Key & Peele

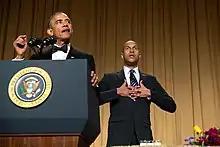
Key performing as Luther, President Obama's "anger translator", alongside the real Obama at the 2015 White House Correspondents Dinner.

The 44th President of the United States, impersonated by Peele, often has difficulty expressing his true feelings. President Barack Obama's "anger translator" Luther, played by Key, works to interpret the President's low-key statements into raging, profanity-laced tirades. Oftentimes, Luther goes too far with these and has to be reeled in by Obama, while other times Luther's influence ends up rubbing on Obama, prompting him to swear. Other sketches reveal that Obama's wife and two daughters each have their own anger translators as well, whom they request help from to speak with each other, as do other politicians such as Hillary Clinton.